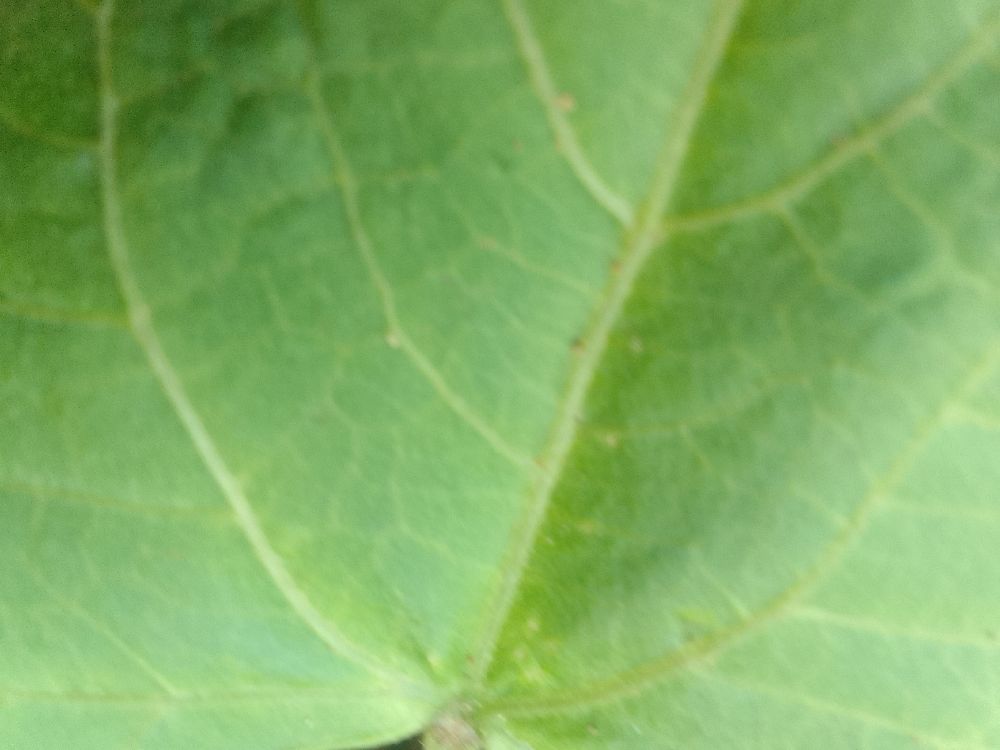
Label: healthy